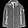
Label: Coat